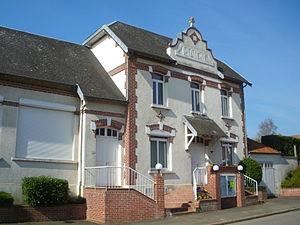
Vue de la mairie de Boisleux-au-Mont.
Boisleux-au-Mont est une commune française située dans le département du Pas-de-Calais en région Hauts-de-France.